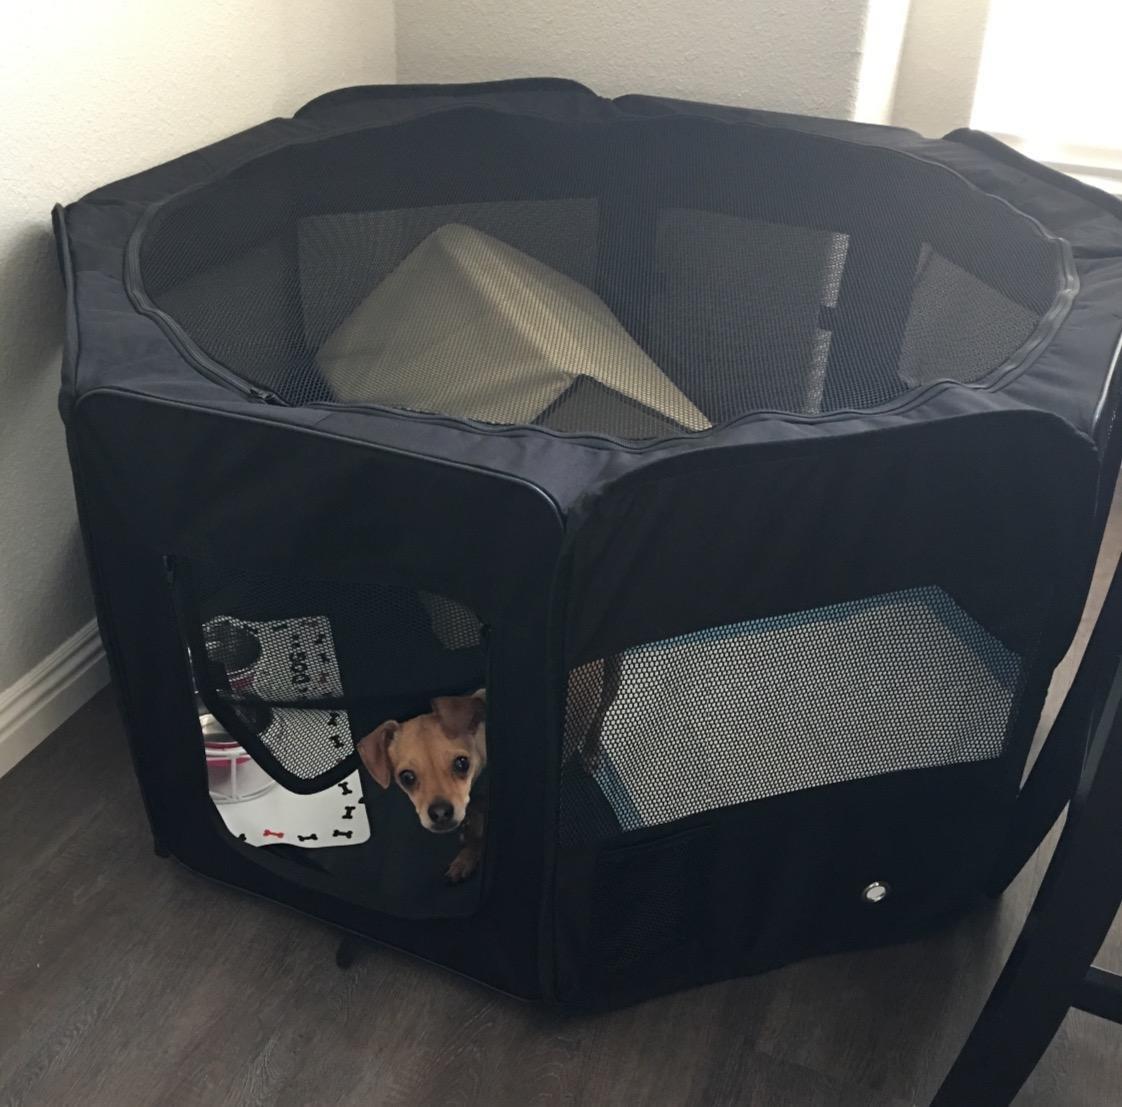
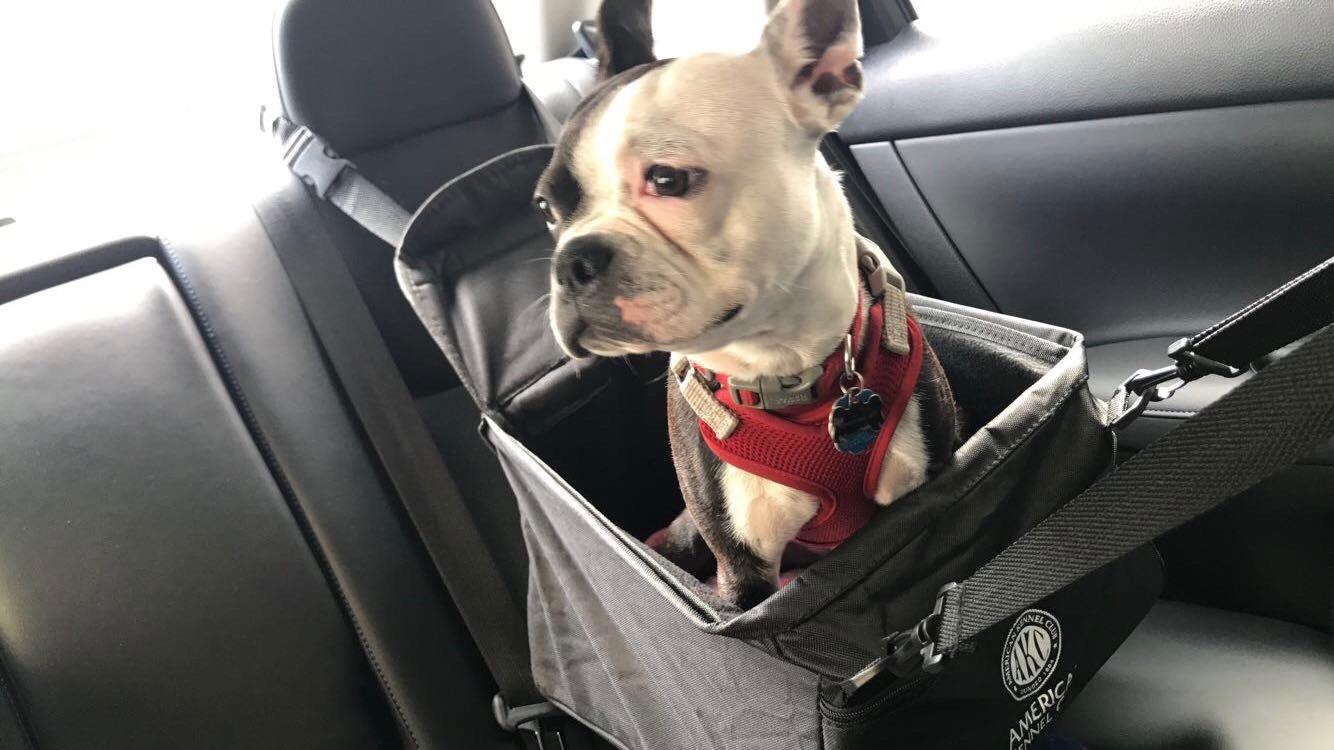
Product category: items_kennel
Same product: no